South Carolina Gamecocks football

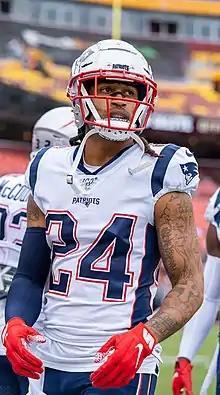
Stephon Gilmore is a Super Bowl champion and was named the 2019 Defensive Player of the Year

The University of South Carolina makes a distinction between retired jerseys and retired numbers. Since 2007, the current athletics department policy states that the school retires jerseys, not numbers. Numbers retired prior to 2007 will continue to be in a retired state, while current and future student-athletes can wear numbers that were affiliated with jersey retirements after 2007.